Rio Tinto (corporation)

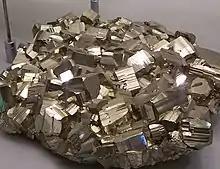
Pyrite was a major product of Rio Tinto's first mines.

The company's failure to diversify during this period led to the slow decline of the company among the ranks of international mining firms. However, this changed in 1925, when Sir Auckland Geddes succeeded Lord Alfred Milner as chairman. Geddes and the new management team he installed focused on diversification of the company's investment strategy and the introduction of organisational and marketing reforms. Geddes led the company into a series of joint ventures with customers in the development of new technologies, as well as exploration and development of new mines outside of Spain. Between 1925 and 1931, Geddes recruited two directors: JN Buchanan (finance director) and RM Preston (commercial director), as well as other executives involved with technical and other matters.